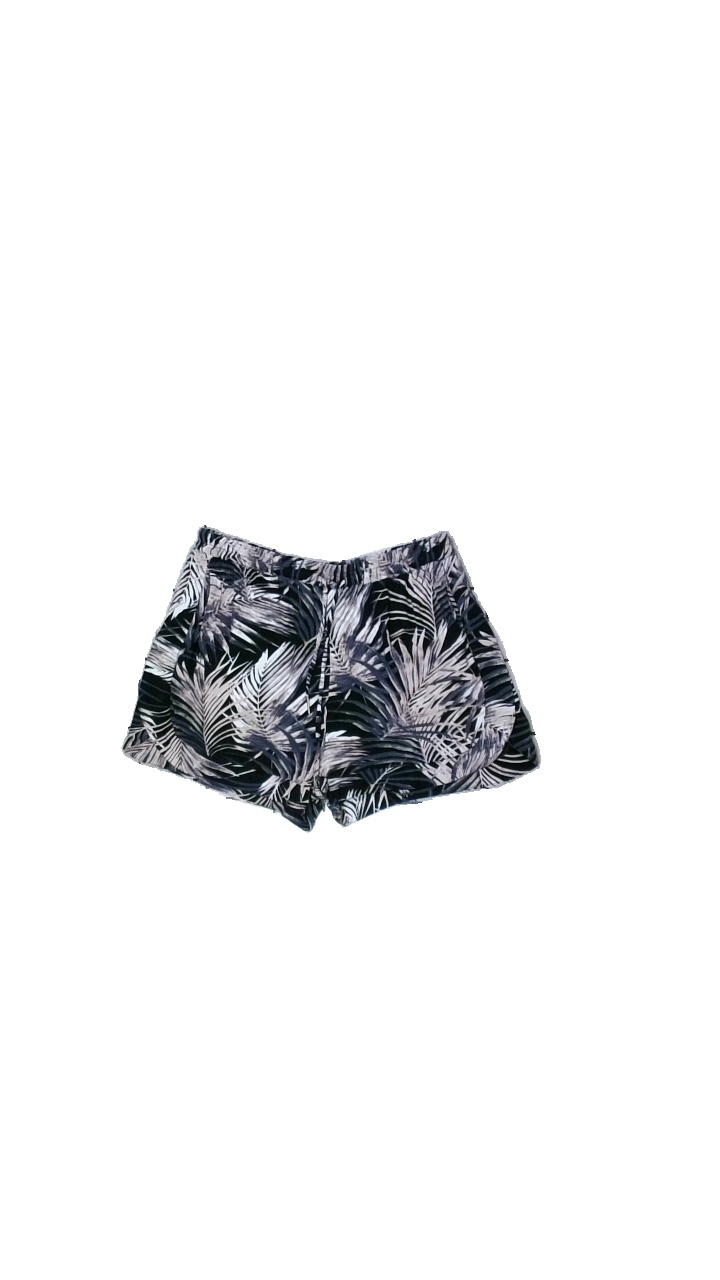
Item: Shorts (Ladies)
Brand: Zabione
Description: Shorts with floral print
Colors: Blue, Pink, Black
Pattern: Floral print
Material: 100% Viscose
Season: Summer
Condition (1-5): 2
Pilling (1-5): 5
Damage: Pulled thread
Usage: Recycle
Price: <50